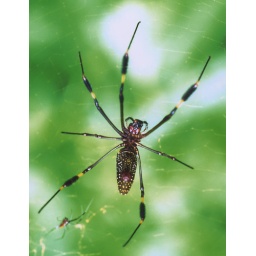
Gold Orb Spider, Osa Peninsula. Costa Rica. Note female with smaller male in rear, on web.